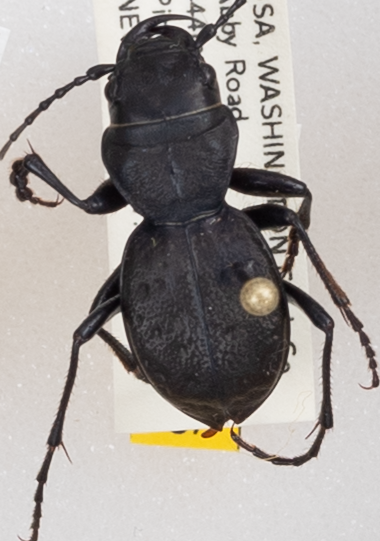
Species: Omus dejeanii
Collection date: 2018-06-26
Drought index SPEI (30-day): -0.926
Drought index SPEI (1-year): -0.572
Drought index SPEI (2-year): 0.71